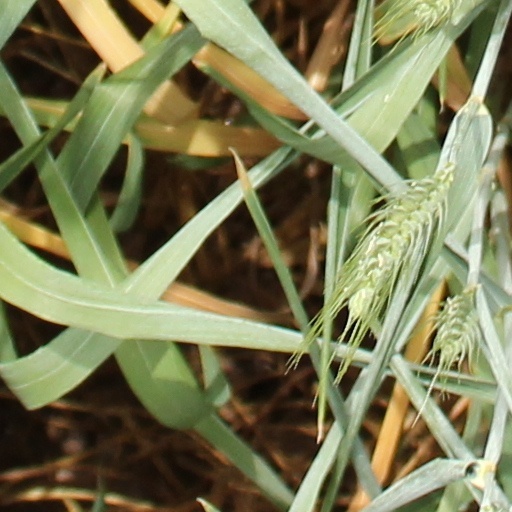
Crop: wheat